Geophagia

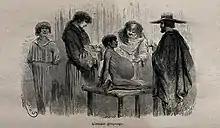
A five-year-old girl in Peru with a desire to eat earth (geophagia). Wood engraving by E. Riou, 1860s.

Geophagy is a behavioural adaptation seen in 136 species of nonhuman primates from the suborder Haplorrhini (81%) and Strepsirrhini (19%). The most commonly ingested soils are soils from mounds, soils from tree bases, soils from termite mounds, 'Pong' soils, and forest floor. Studies have shown many benefits of geophagy such as protection from parasites (4.9%), mineral supplements (19.5%), and helping to metabolize toxic compounds from leaves (12.2%) nonexclusive. From soil analysis, it has been seen that one of the main compounds in the earth consumed by these primates is clay minerals that contains kaolinite, which is commonly used in medications for diarrheal and intestinal problems. Geophagic behaviour plays an important role in nonhuman primates' health. This kind of zoopharmacognosy use differs from one species to another. For example, mountain gorillas from Rwanda tend to ingest clay soil during dry season, when the vegetation changes forcing them to feed on plants that have more toxic compounds, in this case the ingested clay absorbs these toxins providing digestive benefits. This kind of seasonal behavioural adaptation is also seen in the red-handed howler monkeys from the western Brazilian Amazonia, which also have to adapt to the shift of feeding on leaves that contains more toxic compounds. In other cases, geophagy is used by the Ring-Tailed Lemurs as a preventive and therapeutic behaviour for parasite control and intestinal infection. These benefits from clay ingestion can also be observed among rhesus macaques. In a study that was carried out in the island of Cayo Santiago, it has been observed that the rhesus macaques had intestinal parasites and their health was not affected and they did not have many gastrointestinal effects from these parasites. Data observed shows that this was caused by the consumption of clay soil by this species. On the other hand observations have shown that behavioural geophagy provides mineral supplements, as seen among Cambodia's Colobinae. The study was done at the salt licks in Veun Sai-Siem Pang Conservation Area, a site that is visited by various species of nonhuman primates. More in-depth research needs to be carried out in order to better understand this behavioural adaptation of geophagy among nonhuman primates.